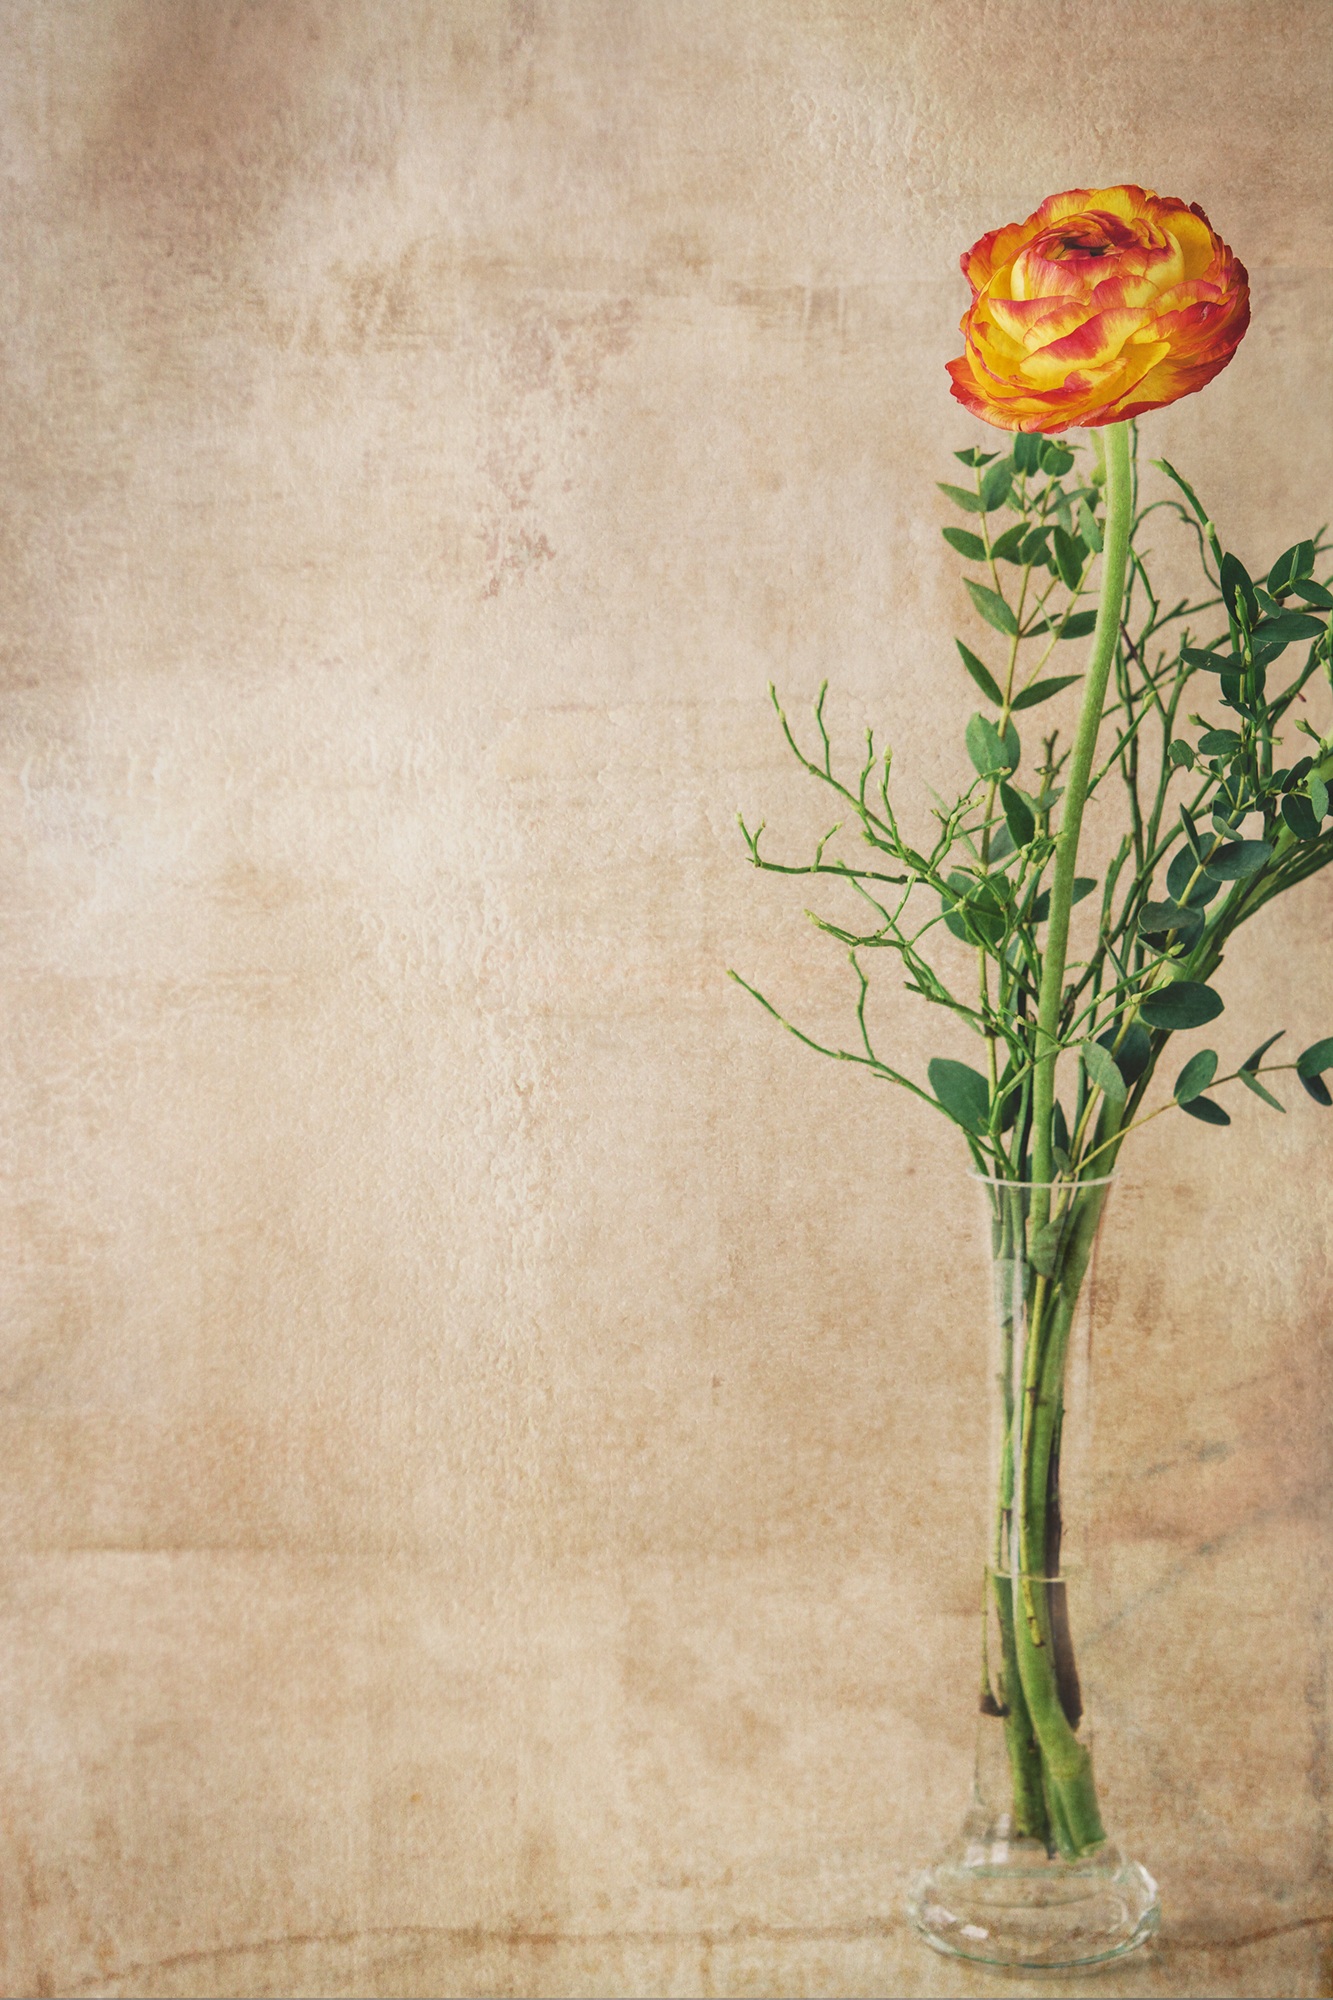
branch, blossom, plant, flower, bloom, decoration, orange, green, botany, yellow, close, flora, still life, painting, deco, negative space, art, sketch, spring flower, ranunculus, text freedom, copy space, modern art, flowering plant, schnittblume, flower vase, ranunculus flower, grass family, plant stem, land plant